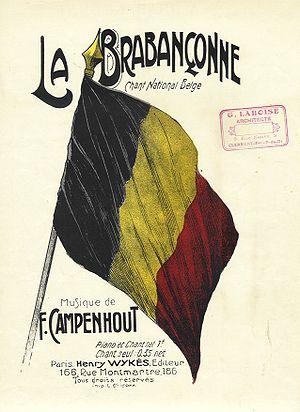
La Brabançonne est l'hymne national de la Belgique. Les paroles existent en français, en néerlandais et en allemand. Les paroles originales ont été créées en français ; les deux autres versions officielles sont donc des adaptations de la version française.